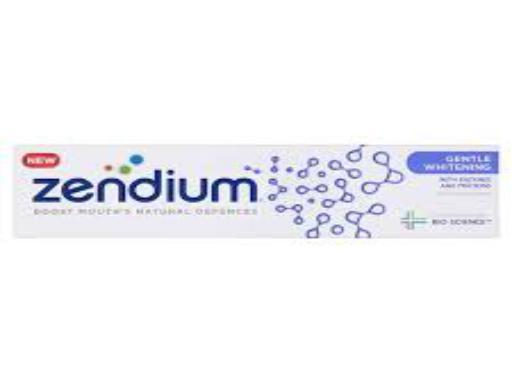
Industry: Medical